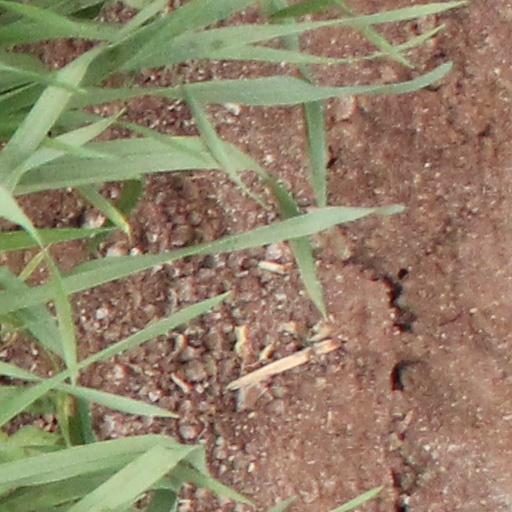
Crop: wheat